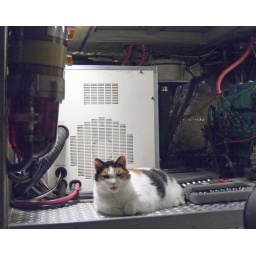
Lucy the Manx cat lounging in the warm engine room of our boat after an autumn cruise.